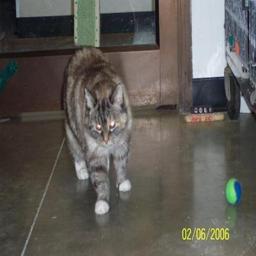
Animal: cats